Boeing C-32

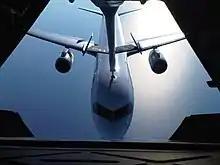
A C-32B during aerial refueling, viewed from a KC-10

The Trump administration included $6 million (~$ in ) in its 2018 federal budget proposal to study replacements for the aging C-32A. In June 2021, Pentagon leaders in the Biden administration cut funding for the study from its fiscal 2022 budget request. Instead, the Air Force redirected the nominal amount of funding to research and development contracts for three American startup companies: Exosonic and Boom Supersonic, which are developing supersonic passenger jets; and Hermeus, which is developing a hypersonic passenger aircraft. Budget documents state the revised investment “will bolster evaluation and maturation of advanced high speed transport scale aircraft with potential to expand the defense industrial base and serve as C-32A replacements at the appropriate time.” All three programs are many years away from delivery of production aircraft.